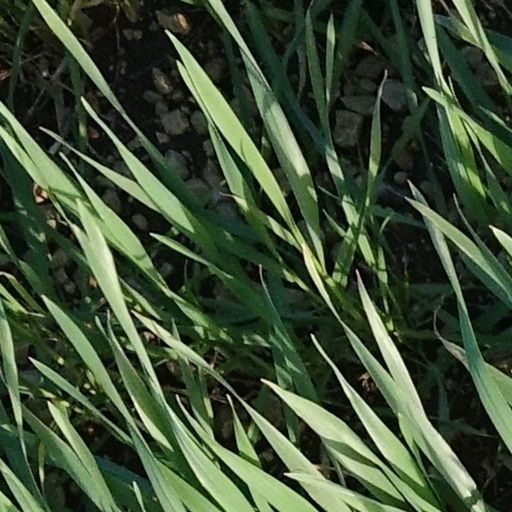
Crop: wheat